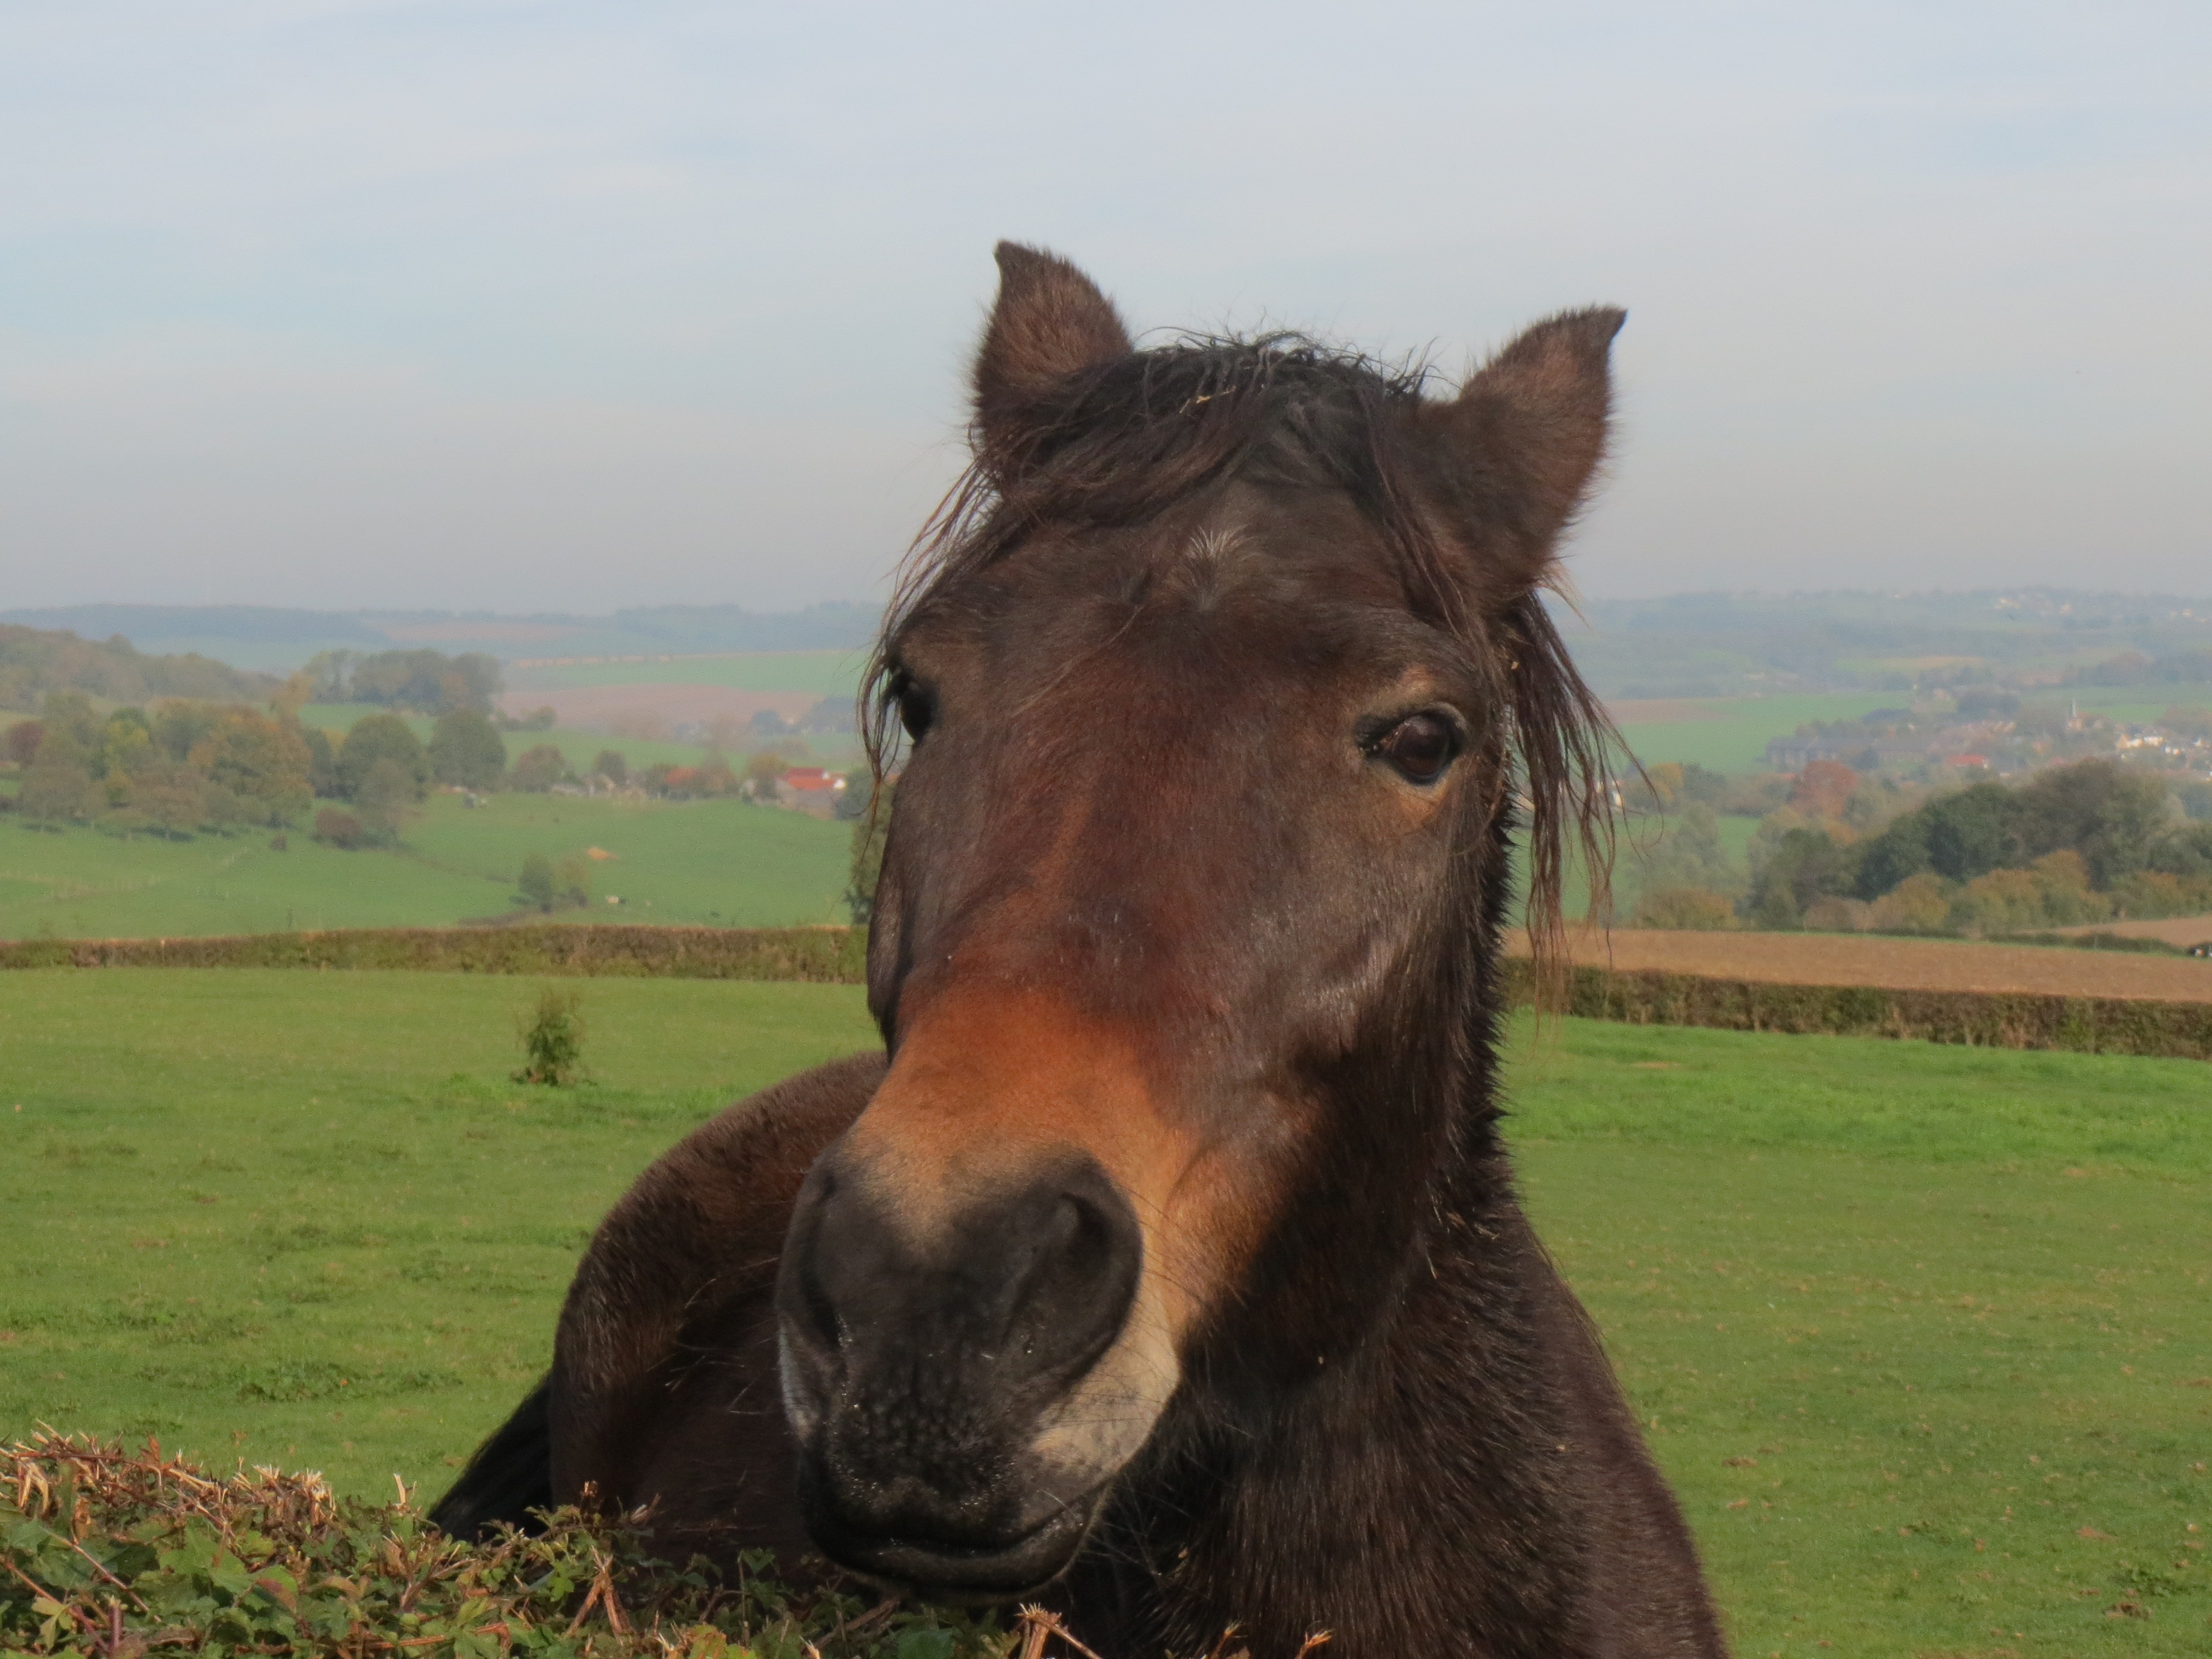
landscape, meadow, prairie, pasture, grazing, horse, autumn, mammal, stallion, mane, fauna, grassland, vertebrate, mare, foal, rural area, pack animal, whey, horse like mammal, mustang horse